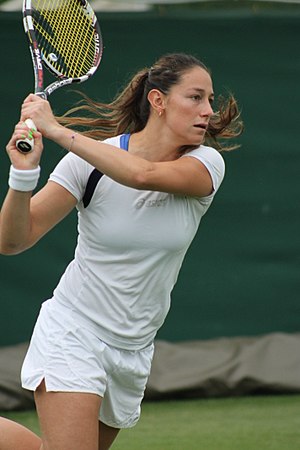
Mariana Duque Mariño
Mariana Duque Mariño er en professionel tennisspiller fra Colombia.